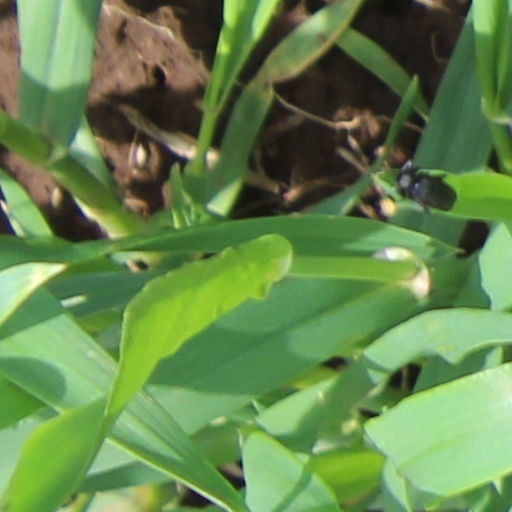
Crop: wheat